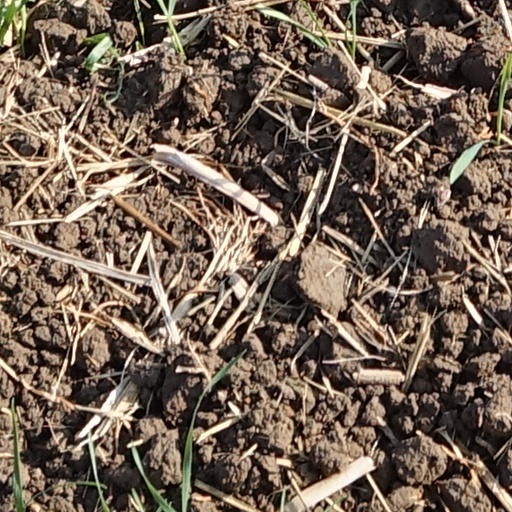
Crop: wheat